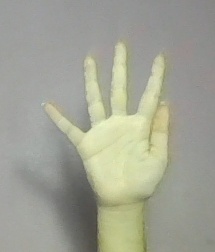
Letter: sheen